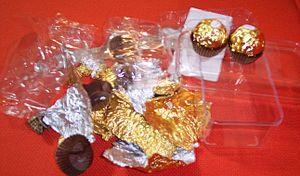
Un emballage est un objet destiné à contenir et à protéger des marchandises, à permettre leur manutention et leur acheminement du producteur au consommateur ou à l’utilisateur, et à assurer leur présentation.